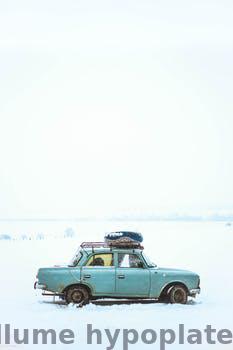
Label: Watermark